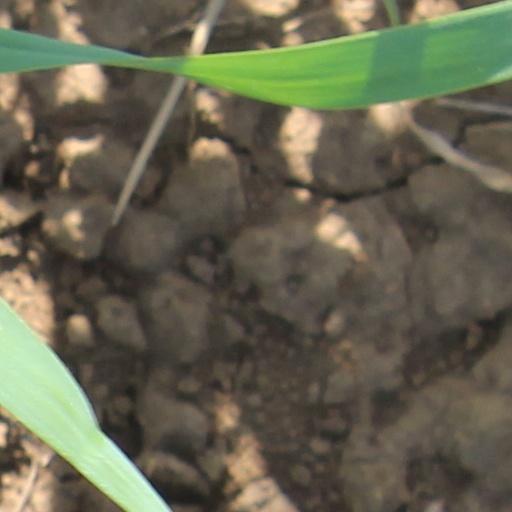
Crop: wheat